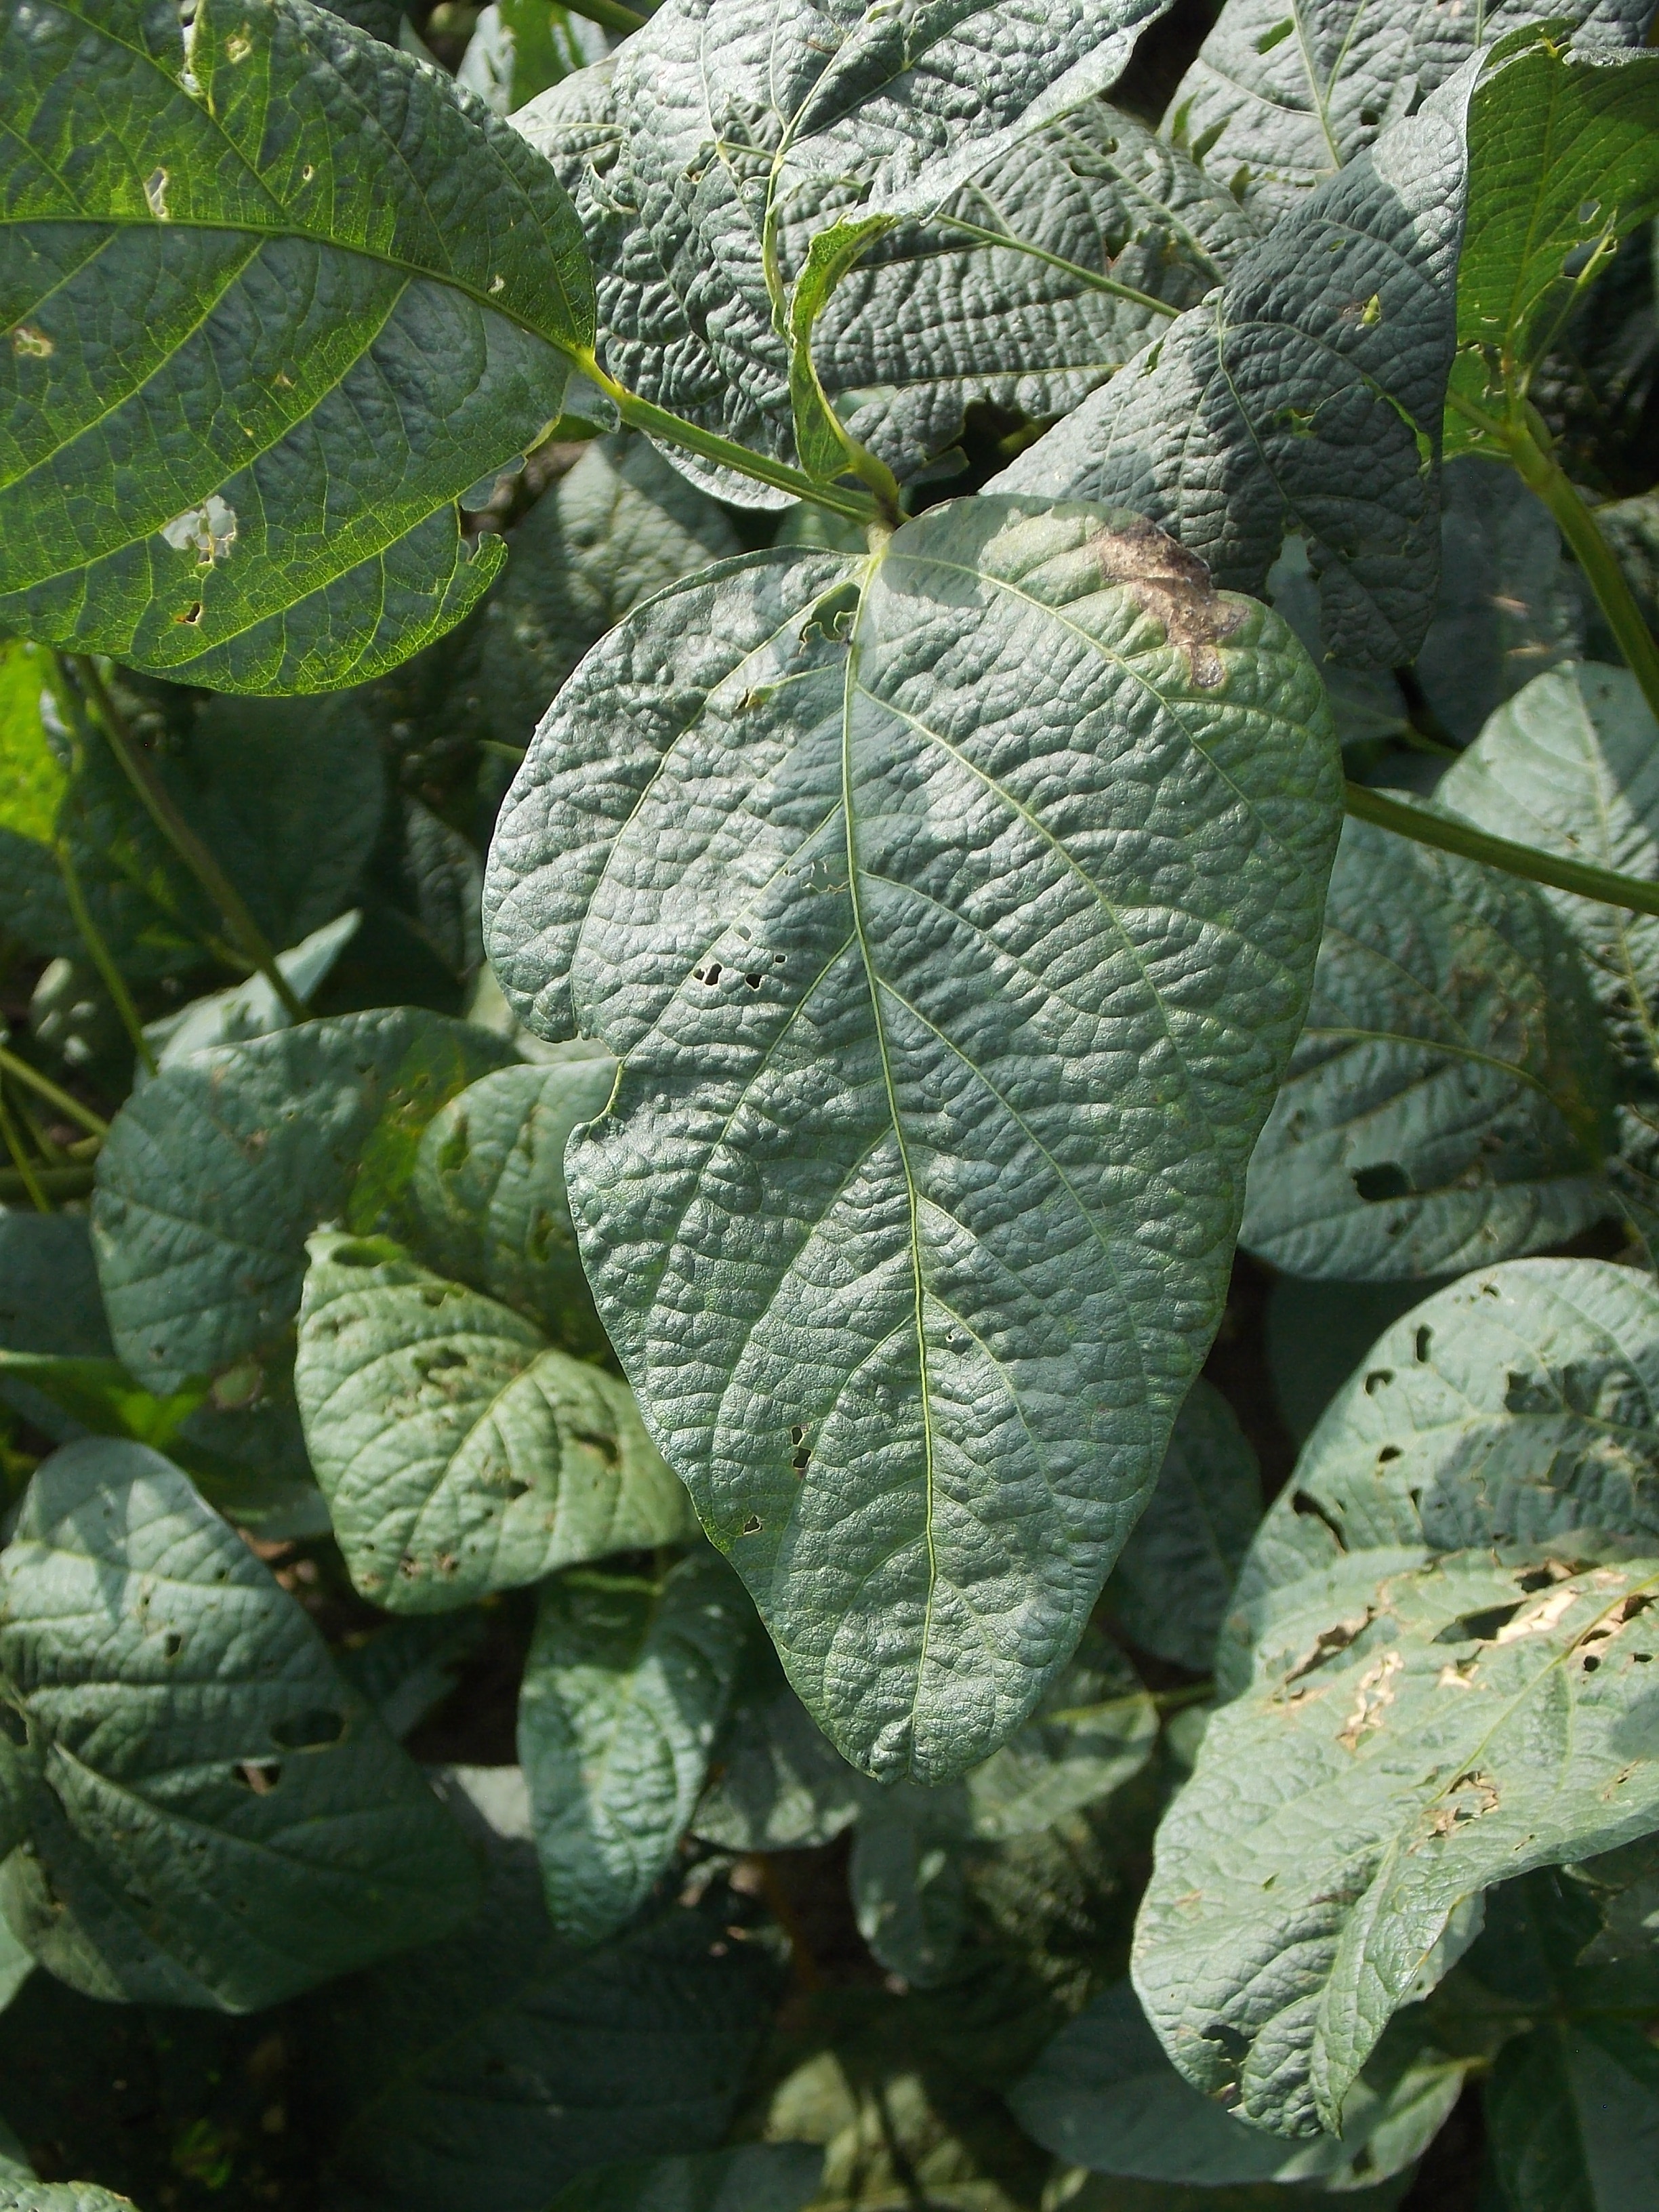
Label: Disease